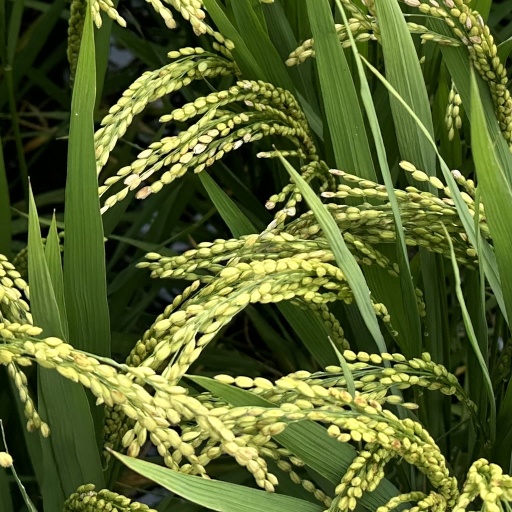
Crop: rice